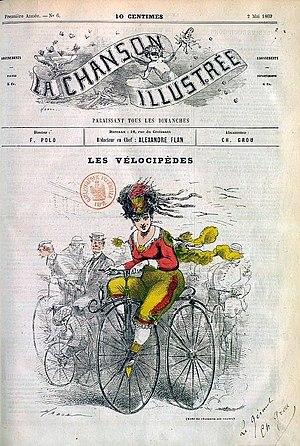
La Chanson Illustrée, 'Le vélocipède', 2 mai 1869 (illustration d'Hador - bibliothèque impériale).
Le terme vélocipède regroupe l'ensemble des cycles à propulsion humaine, quel que soit le nombre de roues.